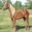
Label: horse